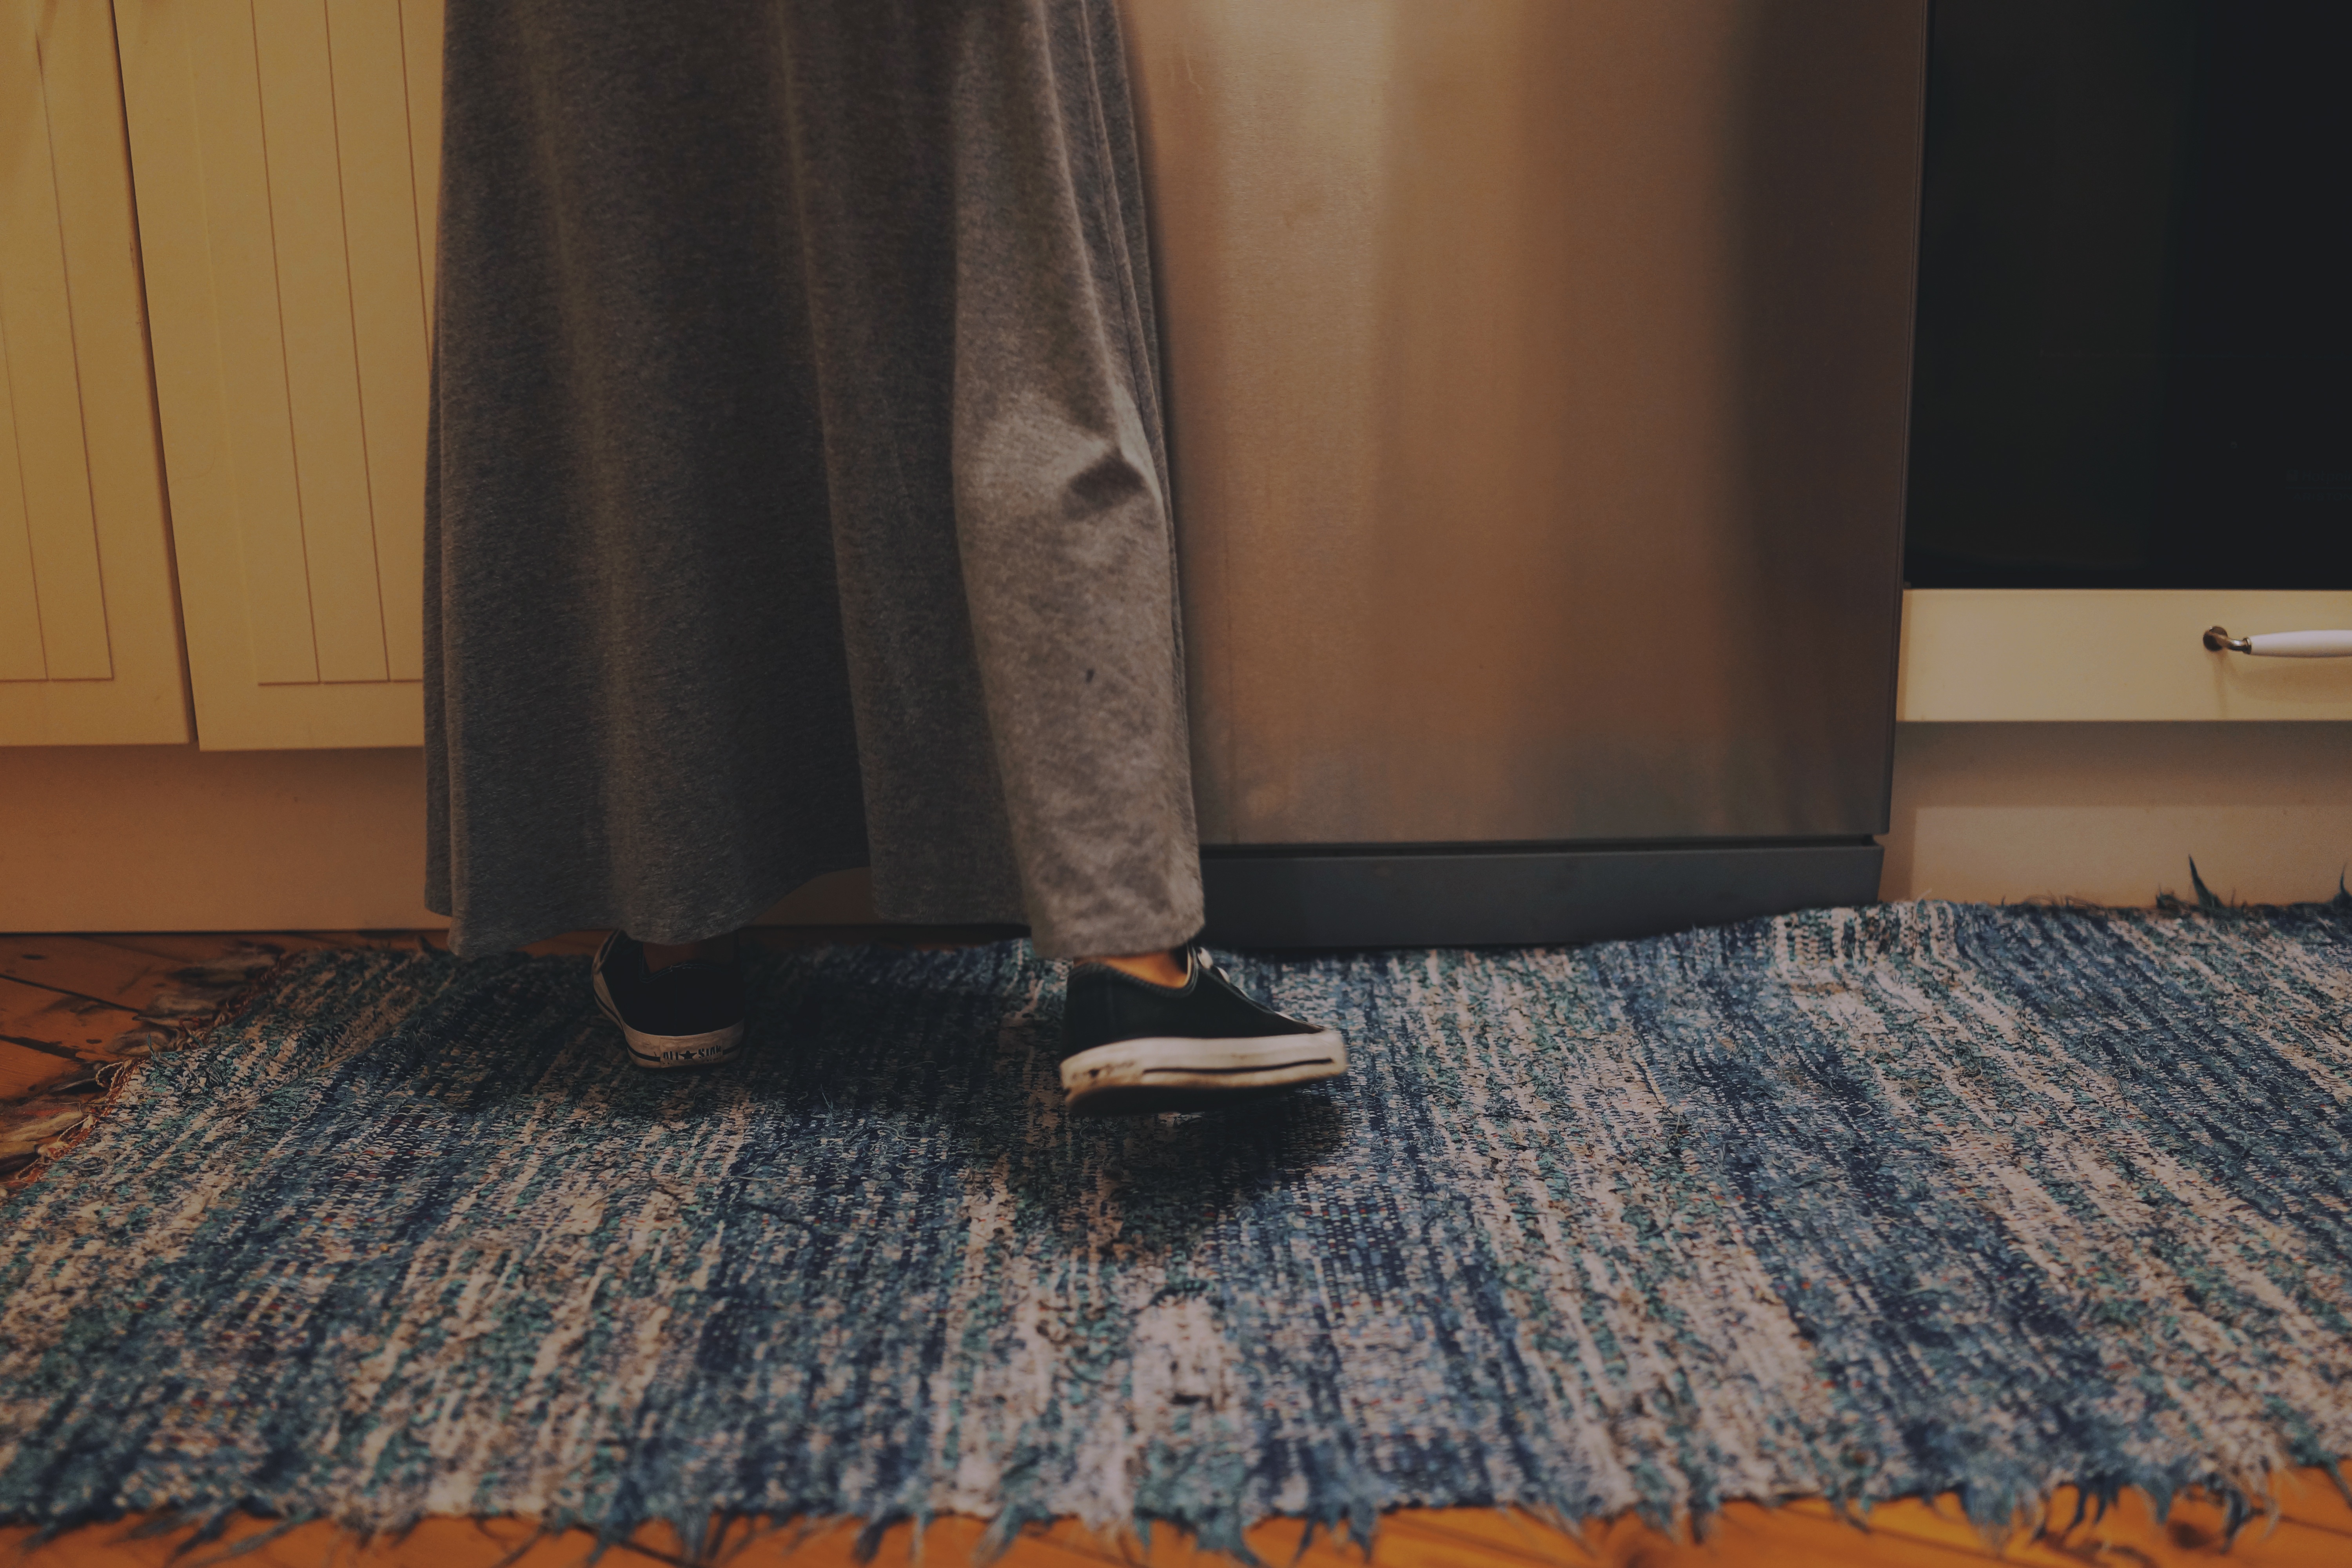
table, wood, floor, indoor, brown, housework, kitchen, rug, wash, tile, black, furniture, room, interior design, design, hardwood, carpet, flooring, wood flooring, laminate flooring